Axel Petersson Döderhultarn

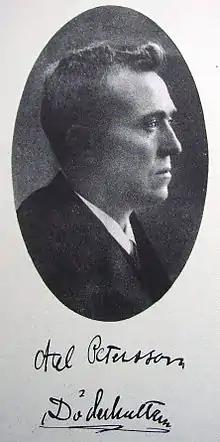
Axel Petersson Döderhultarn

Axel "Döderhultarn" Petersson, formerly Axel Petersson, (12 December 1868 – 15 March 1925) was a Swedish wood carver who was one of the recognized masters of wood carving, most famous for Scandinavian flat-plane-style woodcarving.